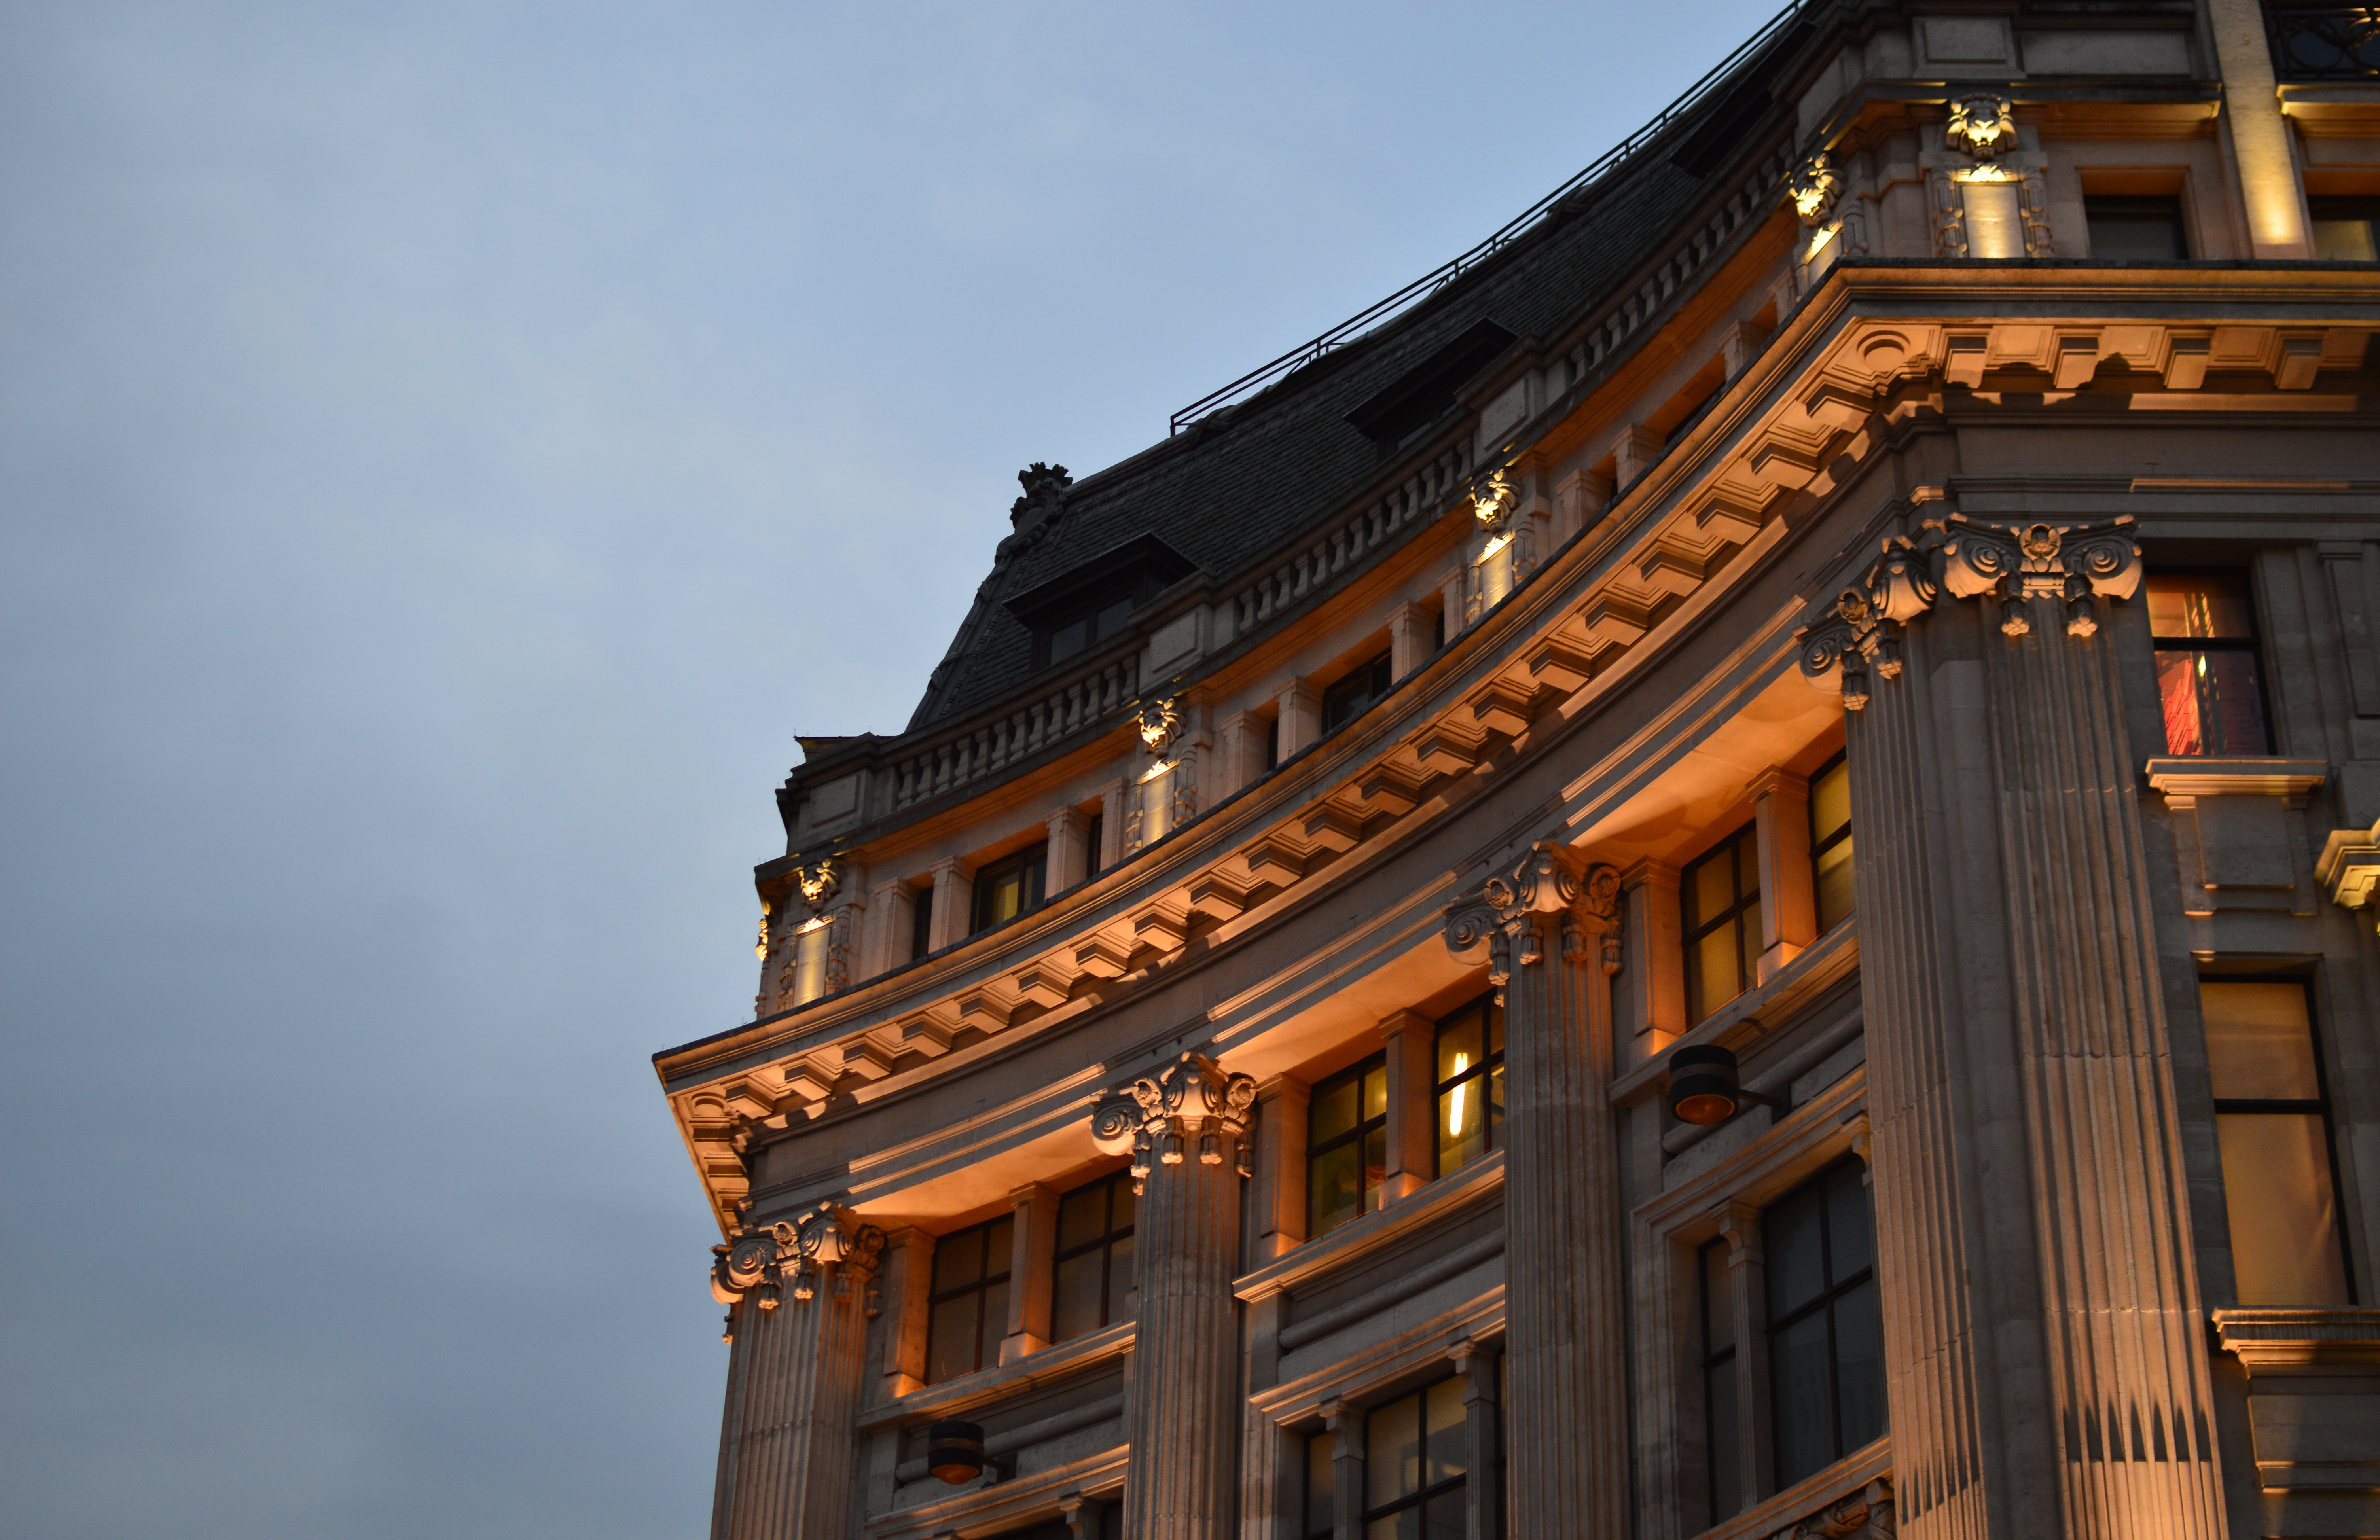
architecture, night, palace, city, cityscape, downtown, evening, landmark, facade, urban area, human settlement